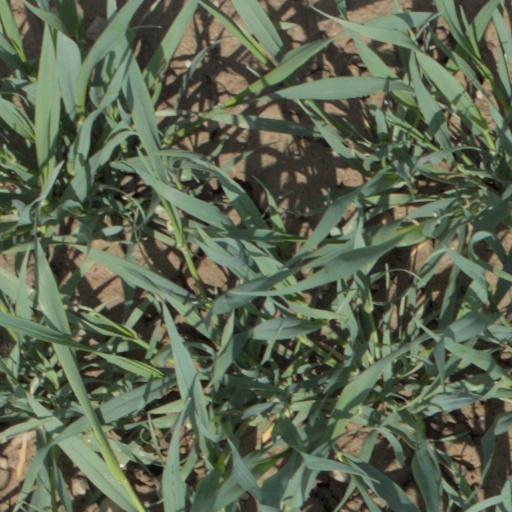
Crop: wheat